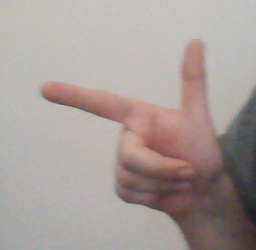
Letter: yaa